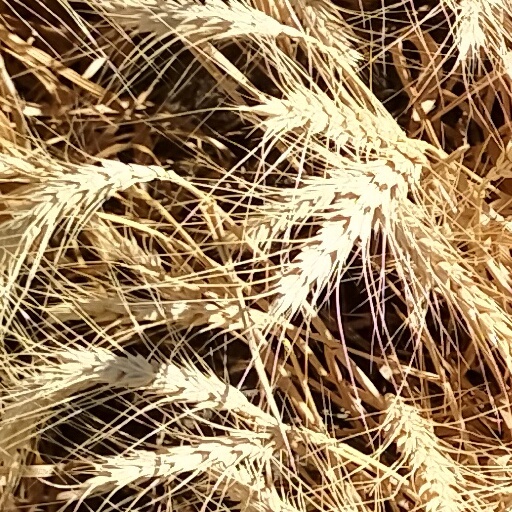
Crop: wheat